The Hans India

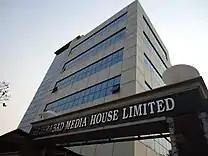

Hyderabad Media House Ltd. which operated the Telugu news channel "HMTV", expanded into print media with the launch of "The Hans India", an English-language daily newspaper. The newspaper was started on 15 July 2011.